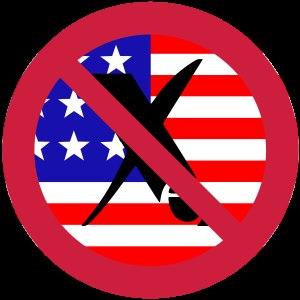
Une société militaire privée, également appelée entreprise militaire et de sécurité privée ou encore entreprise de services de sécurité et de défense et en anglais private military company, est une société fournissant des services dans le domaine de la sécurité et de la défense à des gouvernements, organisations internationales, ONG ou entreprises privées ; en 2012, la désignation officielle française est « entreprise de services de sécurité et de défense ».